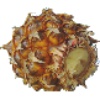
Label: pineapple_mini